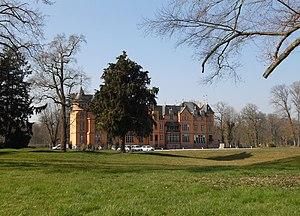
Château d'Hombourg
Hombourg est une commune française de la région mulhousienne, située dans le département du Haut-Rhin, en région Grand Est.